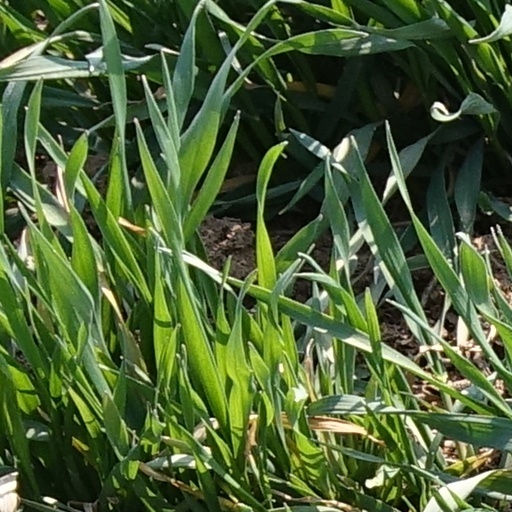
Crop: wheat